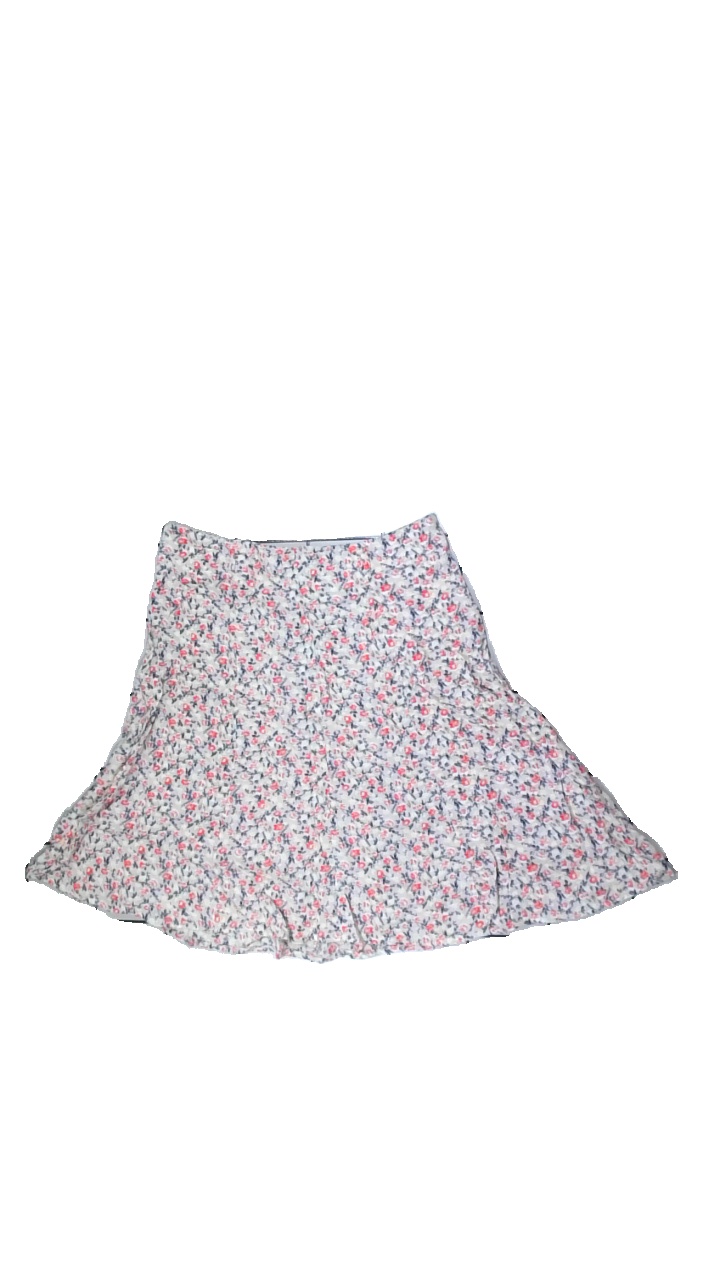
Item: Skirt (Ladies)
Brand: Åhlens
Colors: Beige, Pink, Yellow, Multicolor
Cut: Regular
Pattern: Floral print
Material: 100% Visc
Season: Summer
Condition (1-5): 5
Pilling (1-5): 5
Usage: Reuse
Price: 50-100